1902 Pacific typhoon season

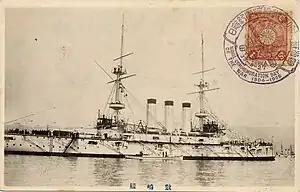
The , which was affected by the 15th typhoon of the season, being dragged ashore.

On May 19, a tropical storm spawned to the east of Samar Island. The storm moved north, curving along Luzon and Taiwan. Then the storm started moving northeast, dissipating a few days later on May 24, just south of Japan.